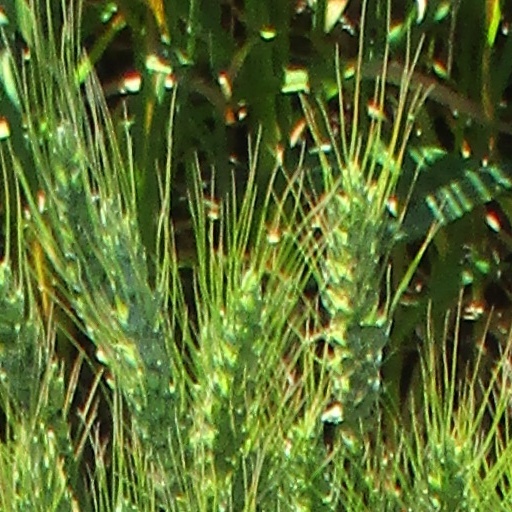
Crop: wheat